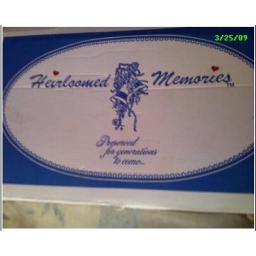
-cover closed- over clear window